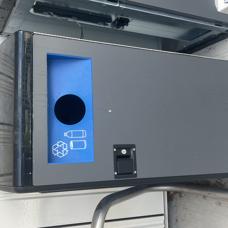
Label: recycling